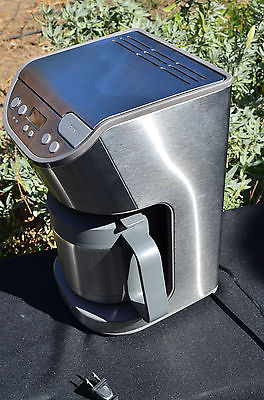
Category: coffee maker